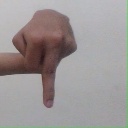
अक्षर: प